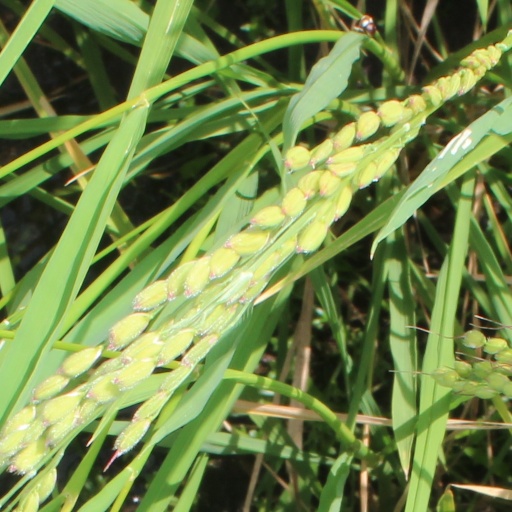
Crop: rice